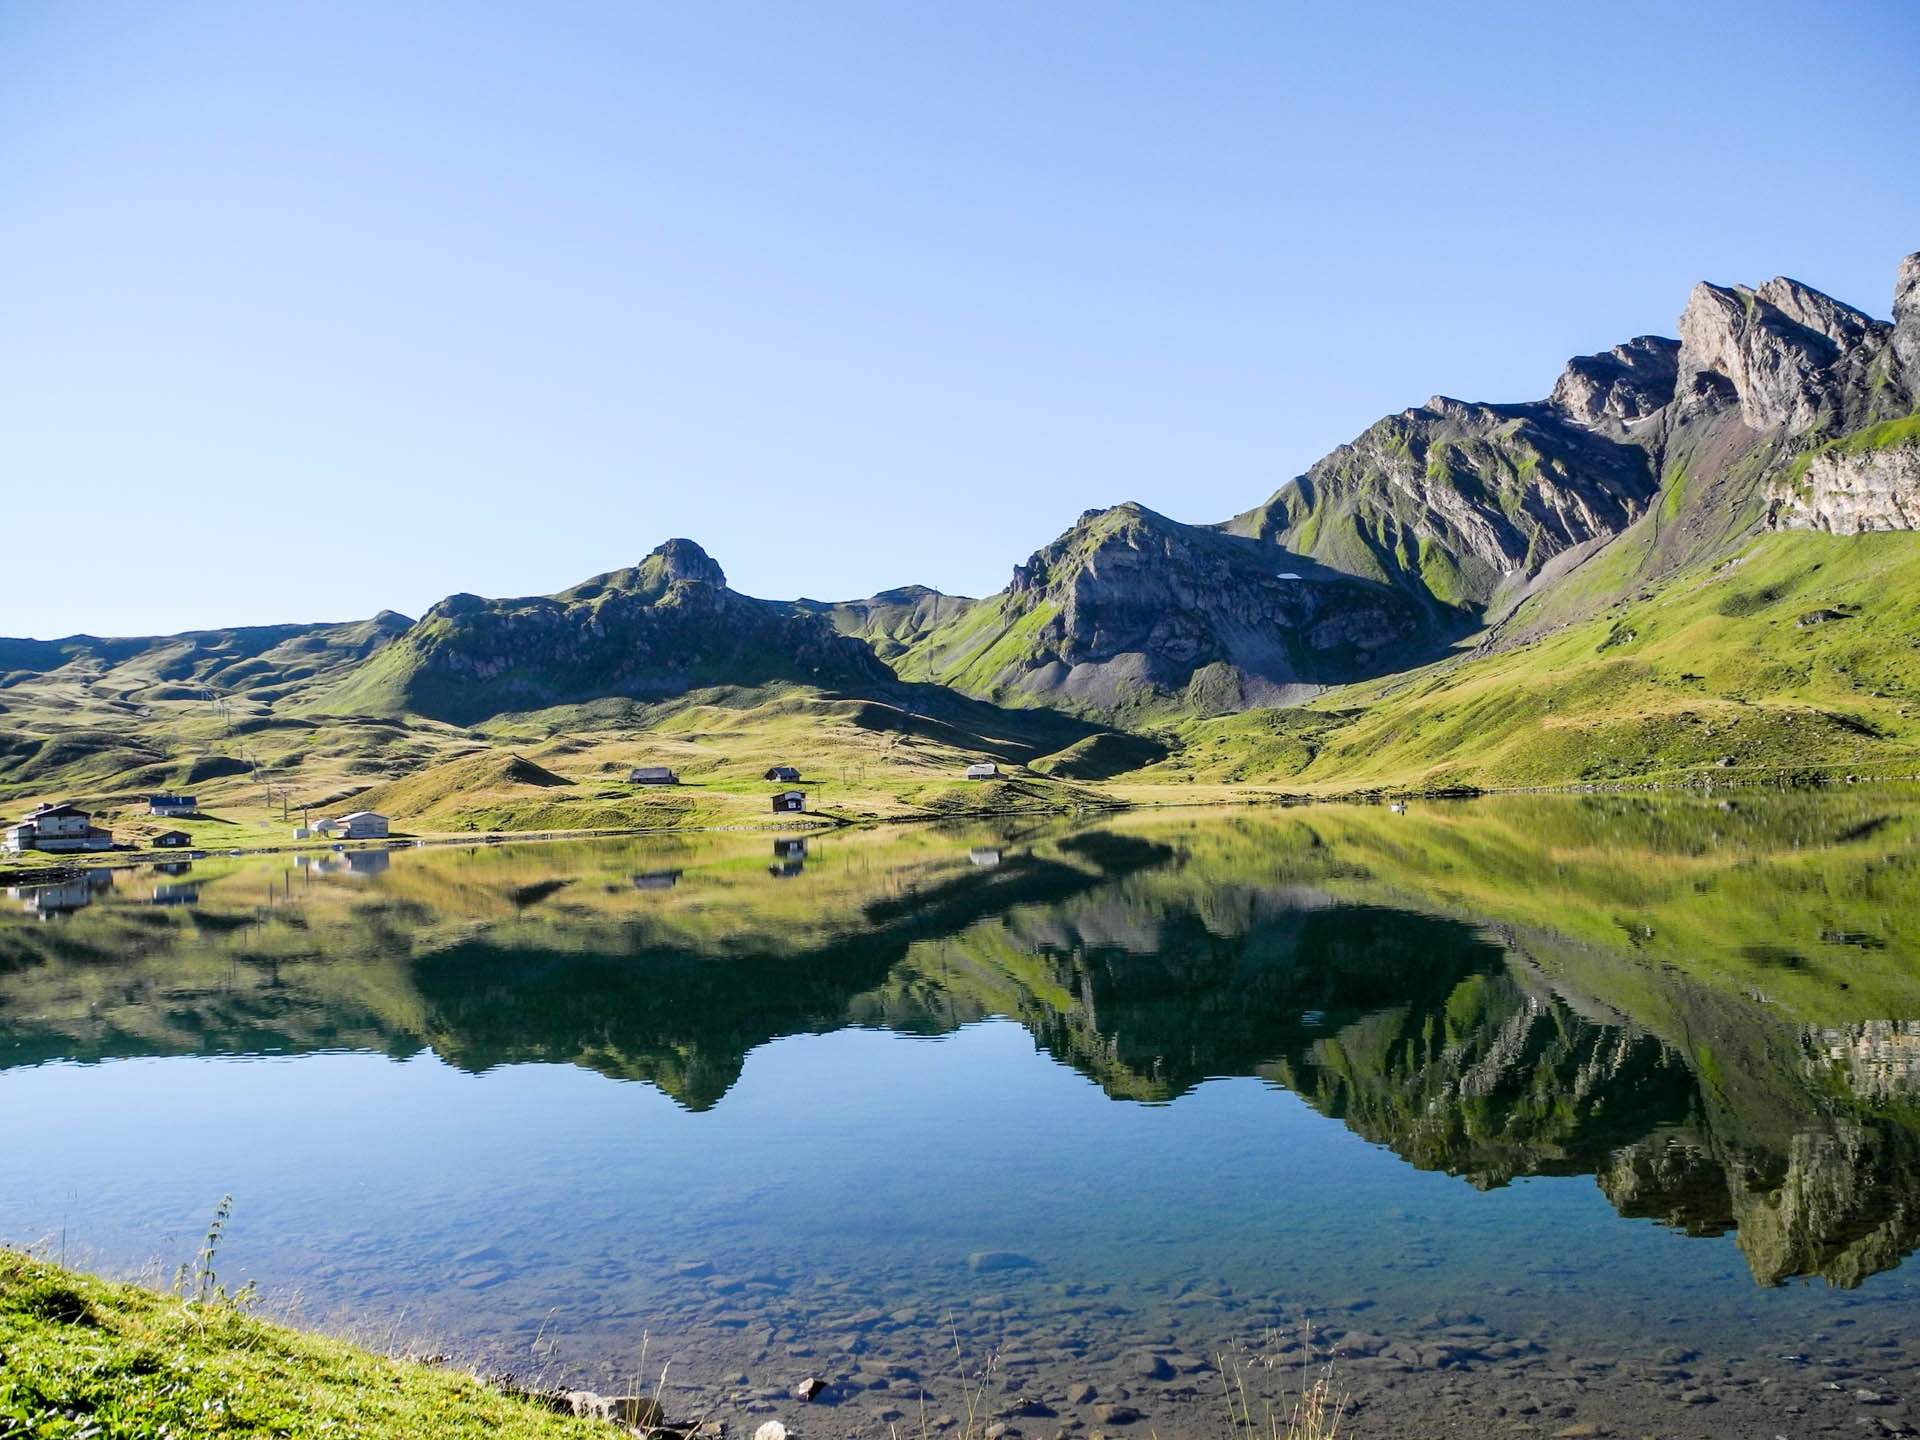
landscape, nature, wilderness, mountain, meadow, hill, lake, valley, mountain range, reflection, alpine, reservoir, highland, national park, ridge, mountain summit, mountains, alps, plateau, switzerland, bergsee, fell, loch, crater lake, landform, tarn, mountain hut, alpine lake, mountain pass, melchseefrutt, berghaus, geographical feature, mountainous landforms